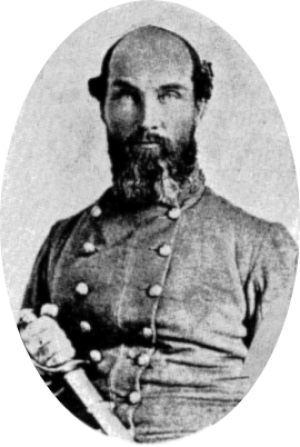
La première bataille de Mesilla s'est déroulée le 25 juillet 1861 à Mesilla dans le territoire du Nouveau-Mexique, actuellement le comté de Doña Ana, au Nouveau-Mexique.